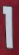
Number: 1